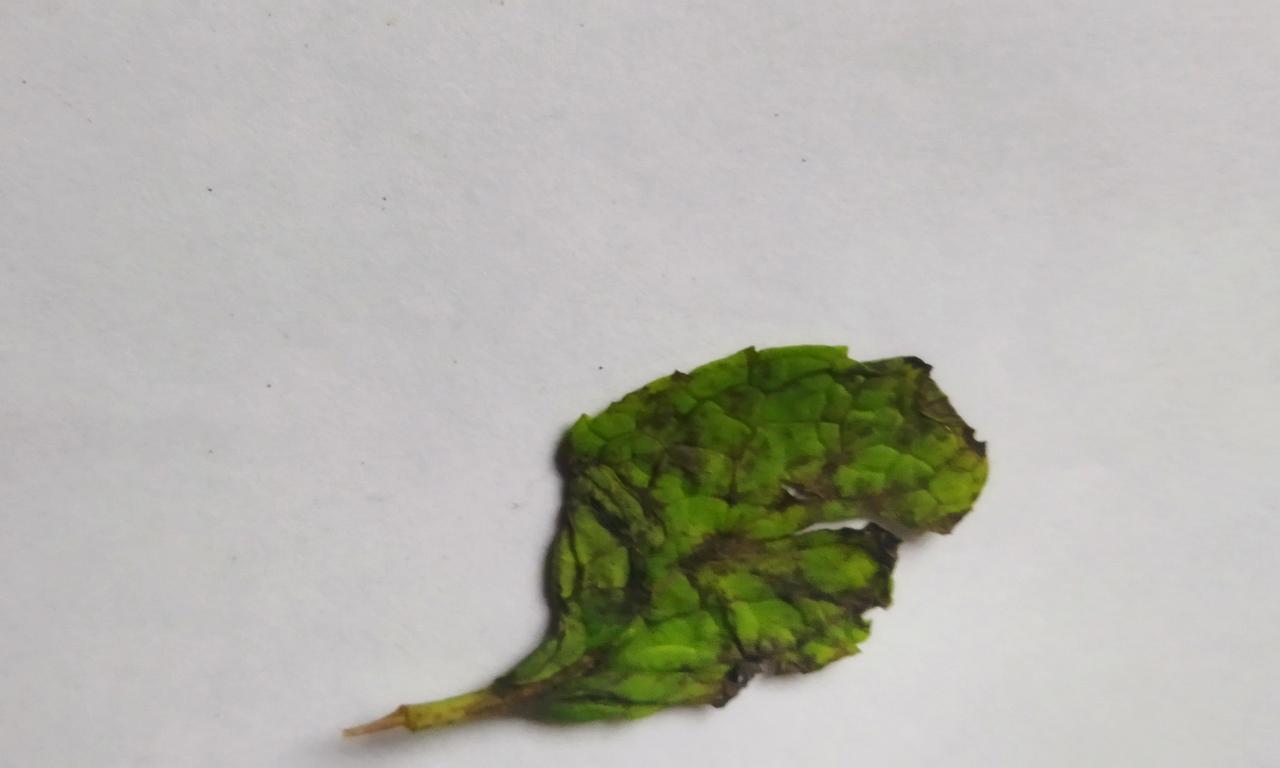
Label: Spoiled